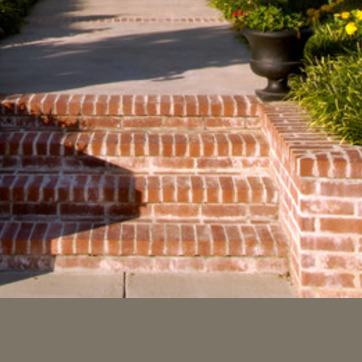
Material: brick